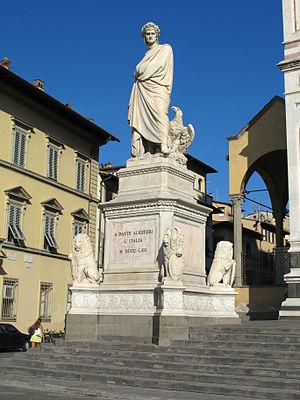
Enrico Pazzi est un sculpteur italien à qui fut confiée la réalisation du monument à Dante du parvis de la basilique Santa Croce de Florence, en 1865 pour le 6ᵉ centenaire de sa naissance.
Le Monument à Dante de Santa Croce est une statue en marbre de Carrare dédiée à Dante Alighieri ; il est situé au coin gauche du parvis de la basilique Santa Croce de Florence, en haut des marches.